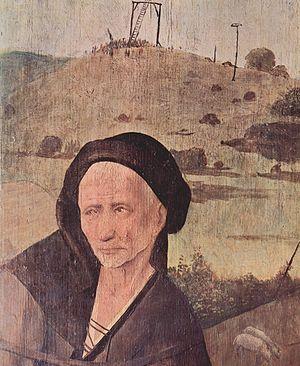
Le Chariot de foin est le titre attribué au panneau central d'un triptyque exécuté vers 1501-1502 par le peintre néerlandais Jérôme Bosch, et, par extension, au triptyque lui-même. Comme les autres triptyques de Jérôme Bosch, il évoque, selon une perspective allégorique moralisante qui condamne en même temps qu'elle cherche à prévenir, le parcours de l'humanité en proie aux vices et aux tentations terrestres, que désigne métaphoriquement le chariot de foin, depuis le Péché originel, sur le panneau de gauche, jusqu'à la Damnation aux Enfers, sur le panneau de droite. Les volets refermés représentent quant à eux Le Colporteur, qui peut être interprété comme une version figurative du même parcours, de l'homme sur le chemin semé d'embûches de la vie.